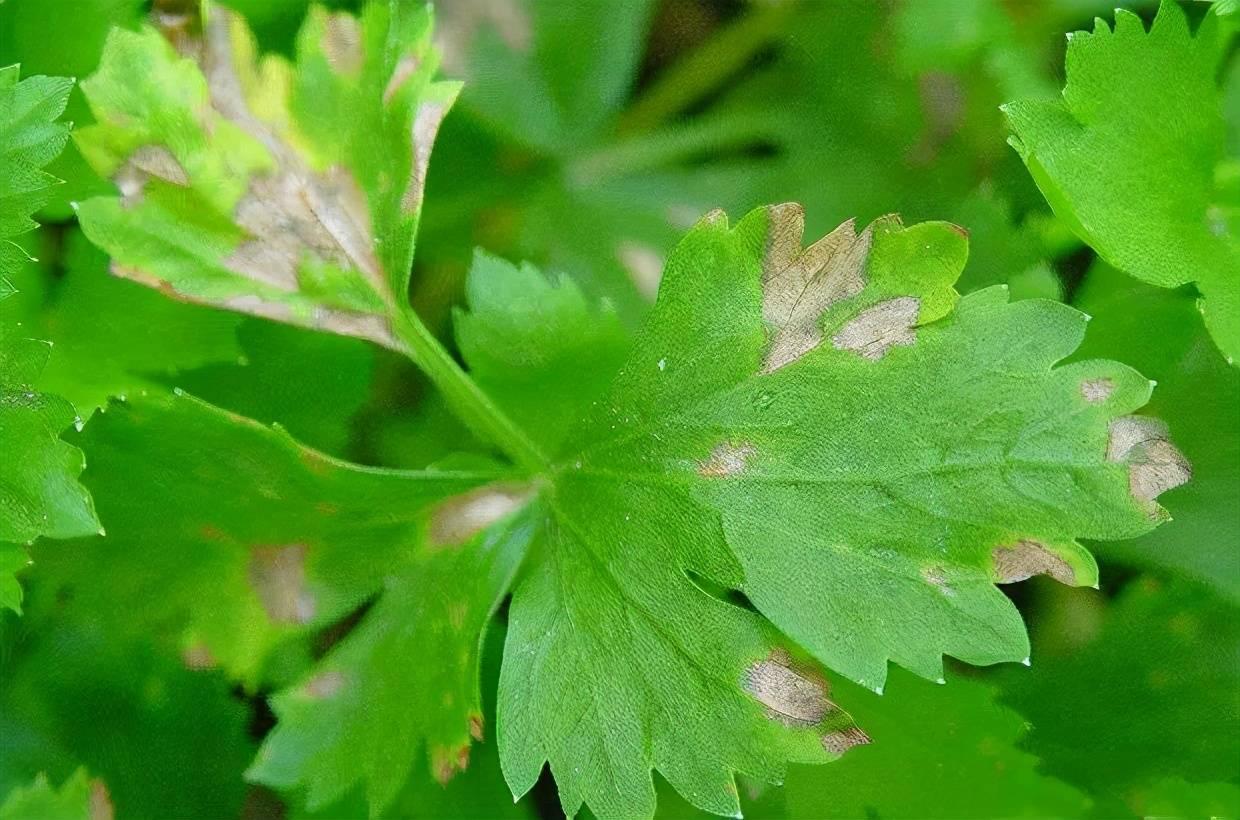
Plant: Celery
Disease: celery early blight